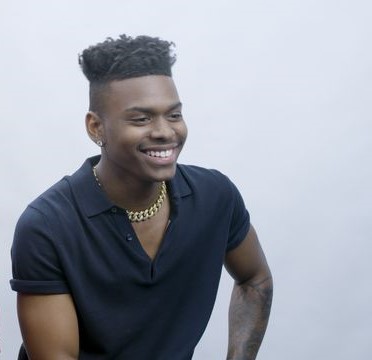
Gender: men